Netherlands–Thailand relations

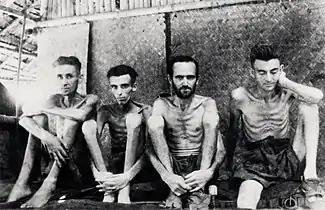
Australian and Dutch POWs in Thailand, 1943

In 1636, the Dutch established a second post at the mouth of the Chao Phraya river, on the west bank at Samut Prakan called 'Amsterdam' which operated as a warehouse. On 10 December 1636, two Dutch VOC workers were attacked by Palace Guards at Ayutthaya. On the 11th, the two were convicted of attacking the palace of Prasat Thong's brother and were sentenced to death by elephant trampling. However, the VOC chief at Ayutthaya, Jeremias van Vliet, managed to secure their release but was forced to take responsibility for all Dutch people in Siam in the future. In 1640, the VOC established another trading post at Nakhon Sri Thammarat until its closure in 1663. It was reopened again in 1707 before being permanently abandoned in 1756.